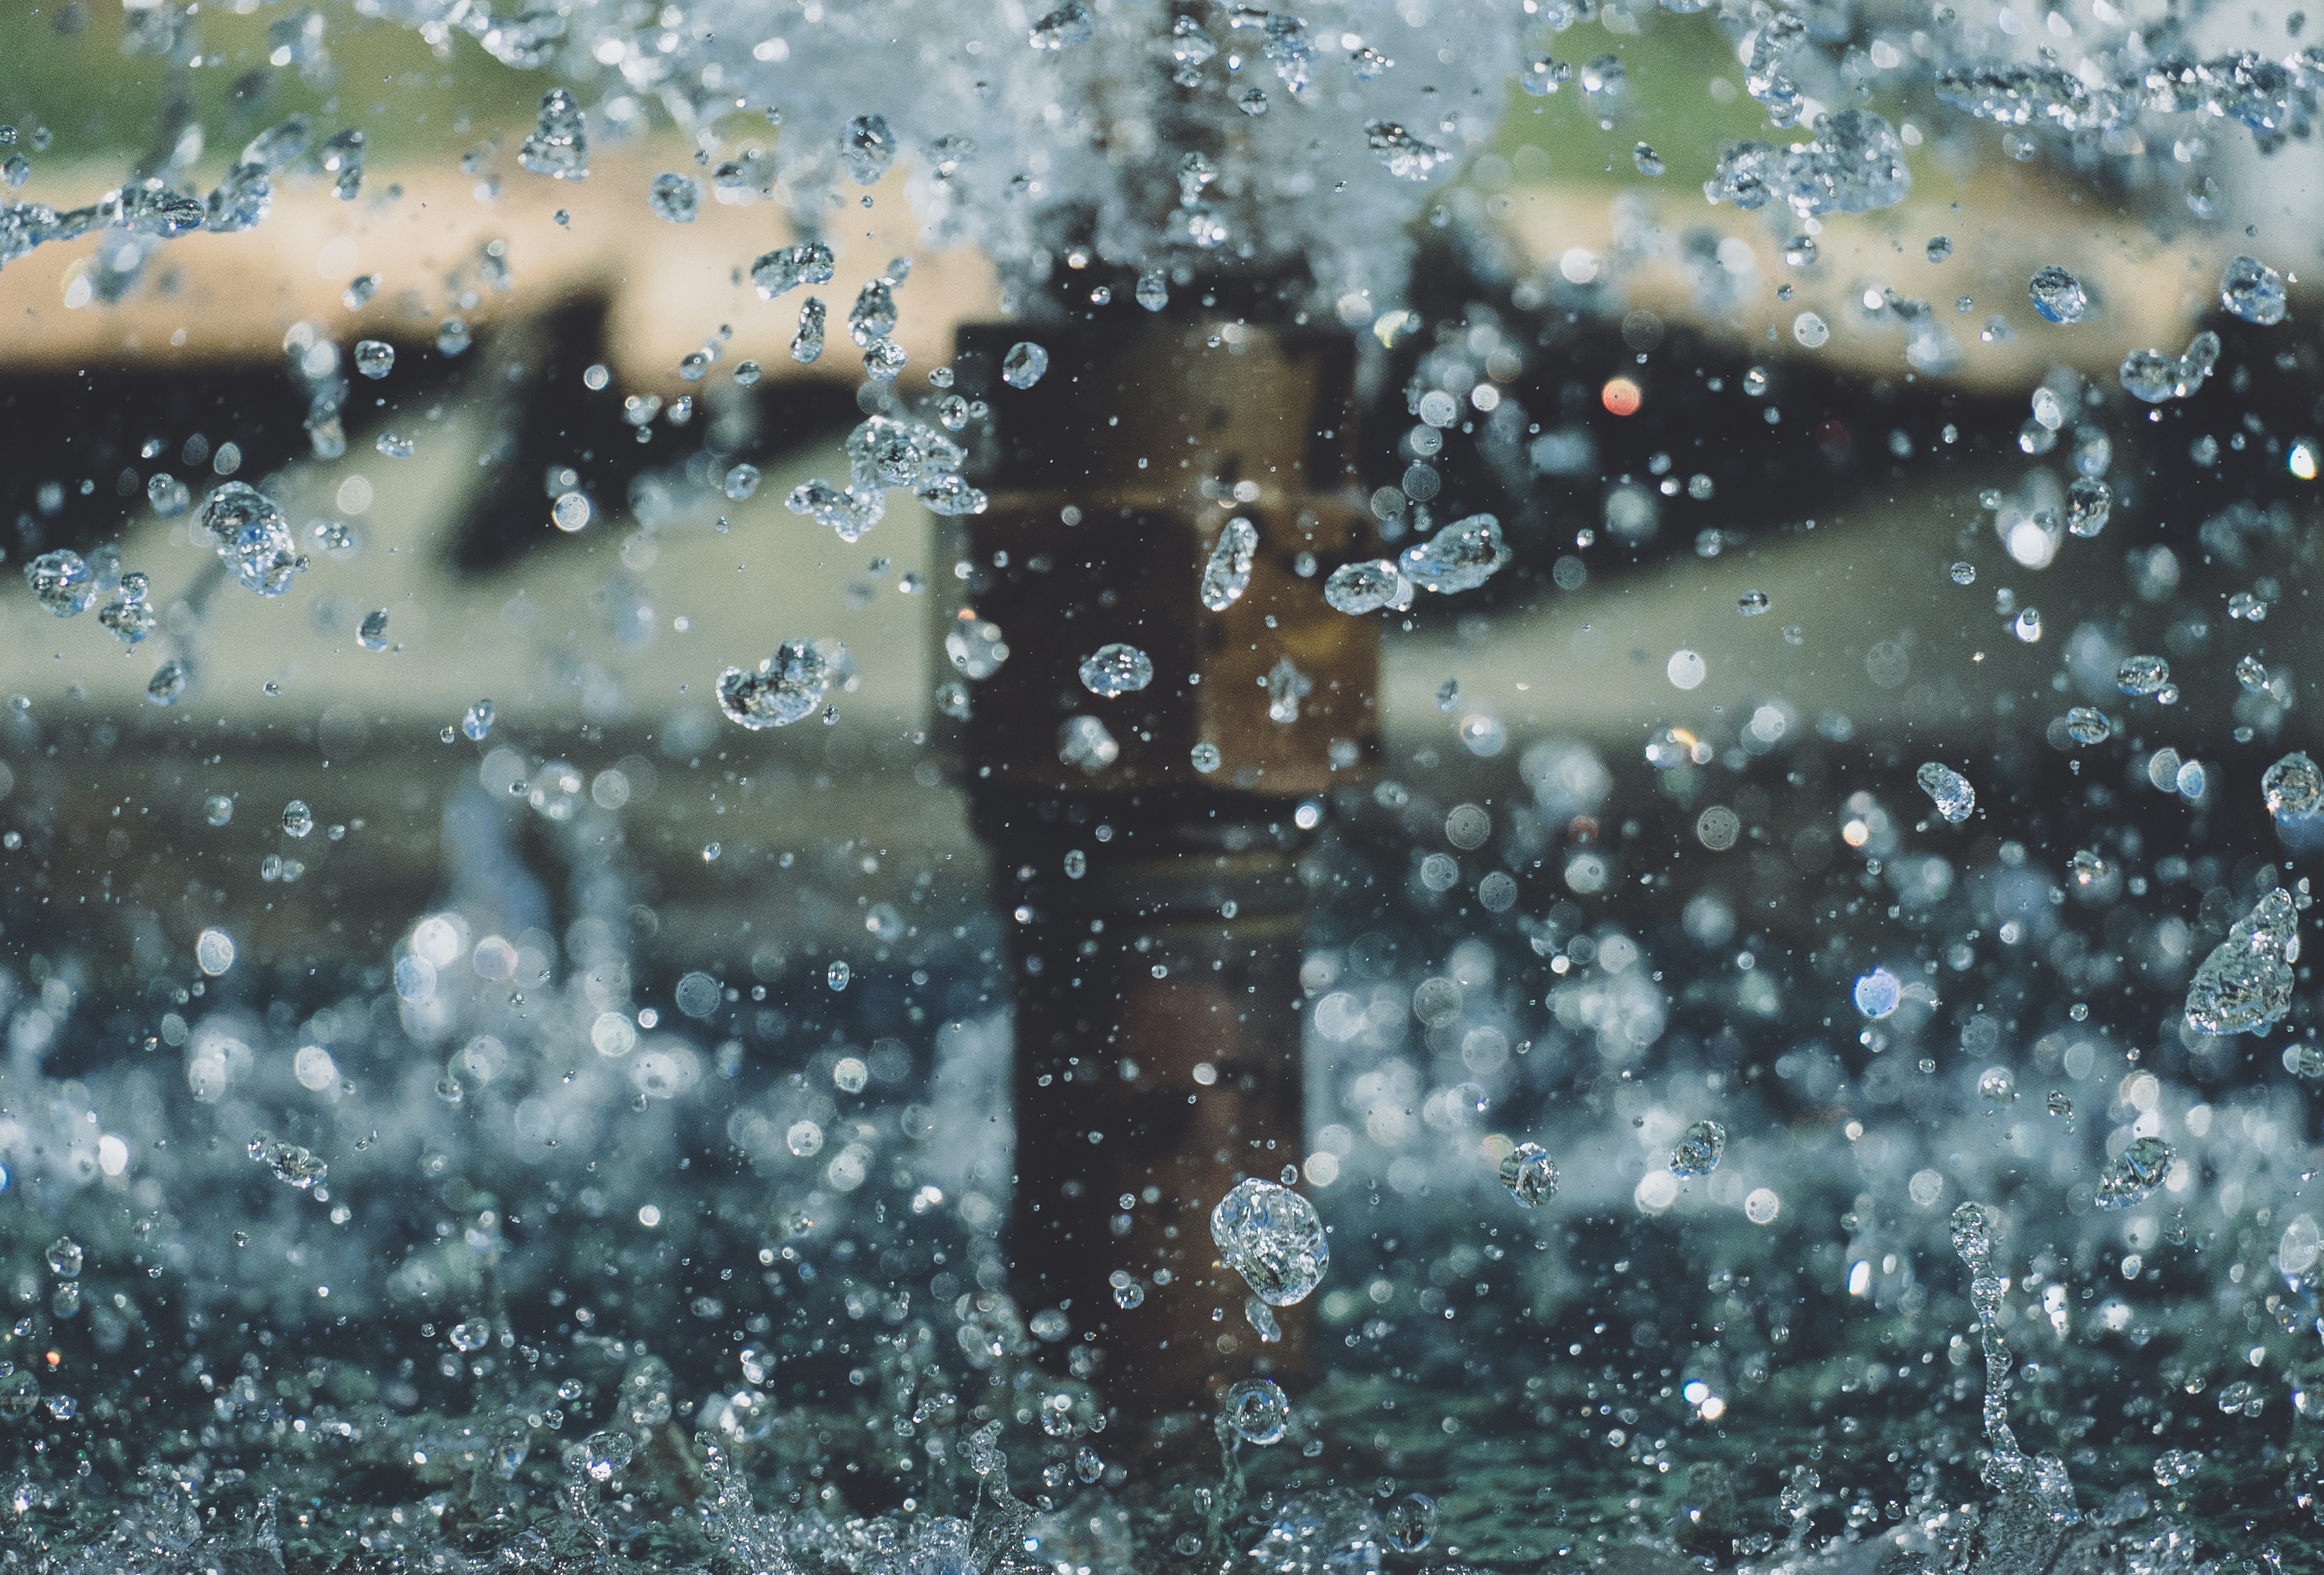
water, drop, rain, green, drizzle, sky, window, sunlight, windshield, precipitation, moisture, reflection, tree, automotive window part, freezing, photography, glass, plant, winter, water feature, rain and snow mixed, macro photography